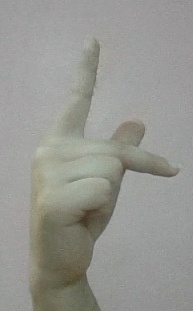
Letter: dha